Chavner Family House

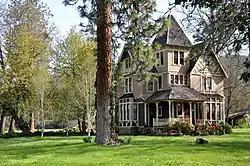
The house in 2010

The Chavner Family House is a historic house in Gold Hill, Oregon.